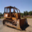
Label: tractor